Midhat Pasha

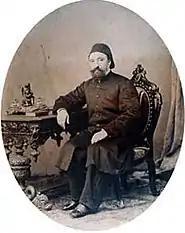
Midhat Pasha as the Governor of Danube, 1865 (photograph: Abdullah Frères).

In 1861 he was appointed governor of Niš, where he was instrumental in introducing the vilayet system in the Balkans. Fuad Pasha, in order to implement the 1864 Vilayet Law, began with a pilot program in the form of the model and experimental vilayet of the Danube, in which Midhat Pasha was appointed its first Vali. He was governor of the Danube Province from 1864 to 1868. He played a major role in the accommodation of Muslim refugees from Serbia, who were expelled by the government in 1862. During his governorship, he built countless schools and educational institutes, built hospitals, granaries, roads and bridges, paying for these projects through voluntary contributions from the people. Within two years Midhat Pasha restored order, introduced the new reformed hierarchy, provided agricultural credits (through the first agricultural credit co-operatives), extended roads, bridges, and waterways, started industries, opened schools and orphanages, founded a newspaper, and increased the revenues of the province from 26,000 to 300,000 purses. He clashed with the Grand Vizier Mehmed Emin Ali Pasha, which led to his appointment as governor of Baghdad in 1869, as the appointment to such a remote posting was intended as a punishment.